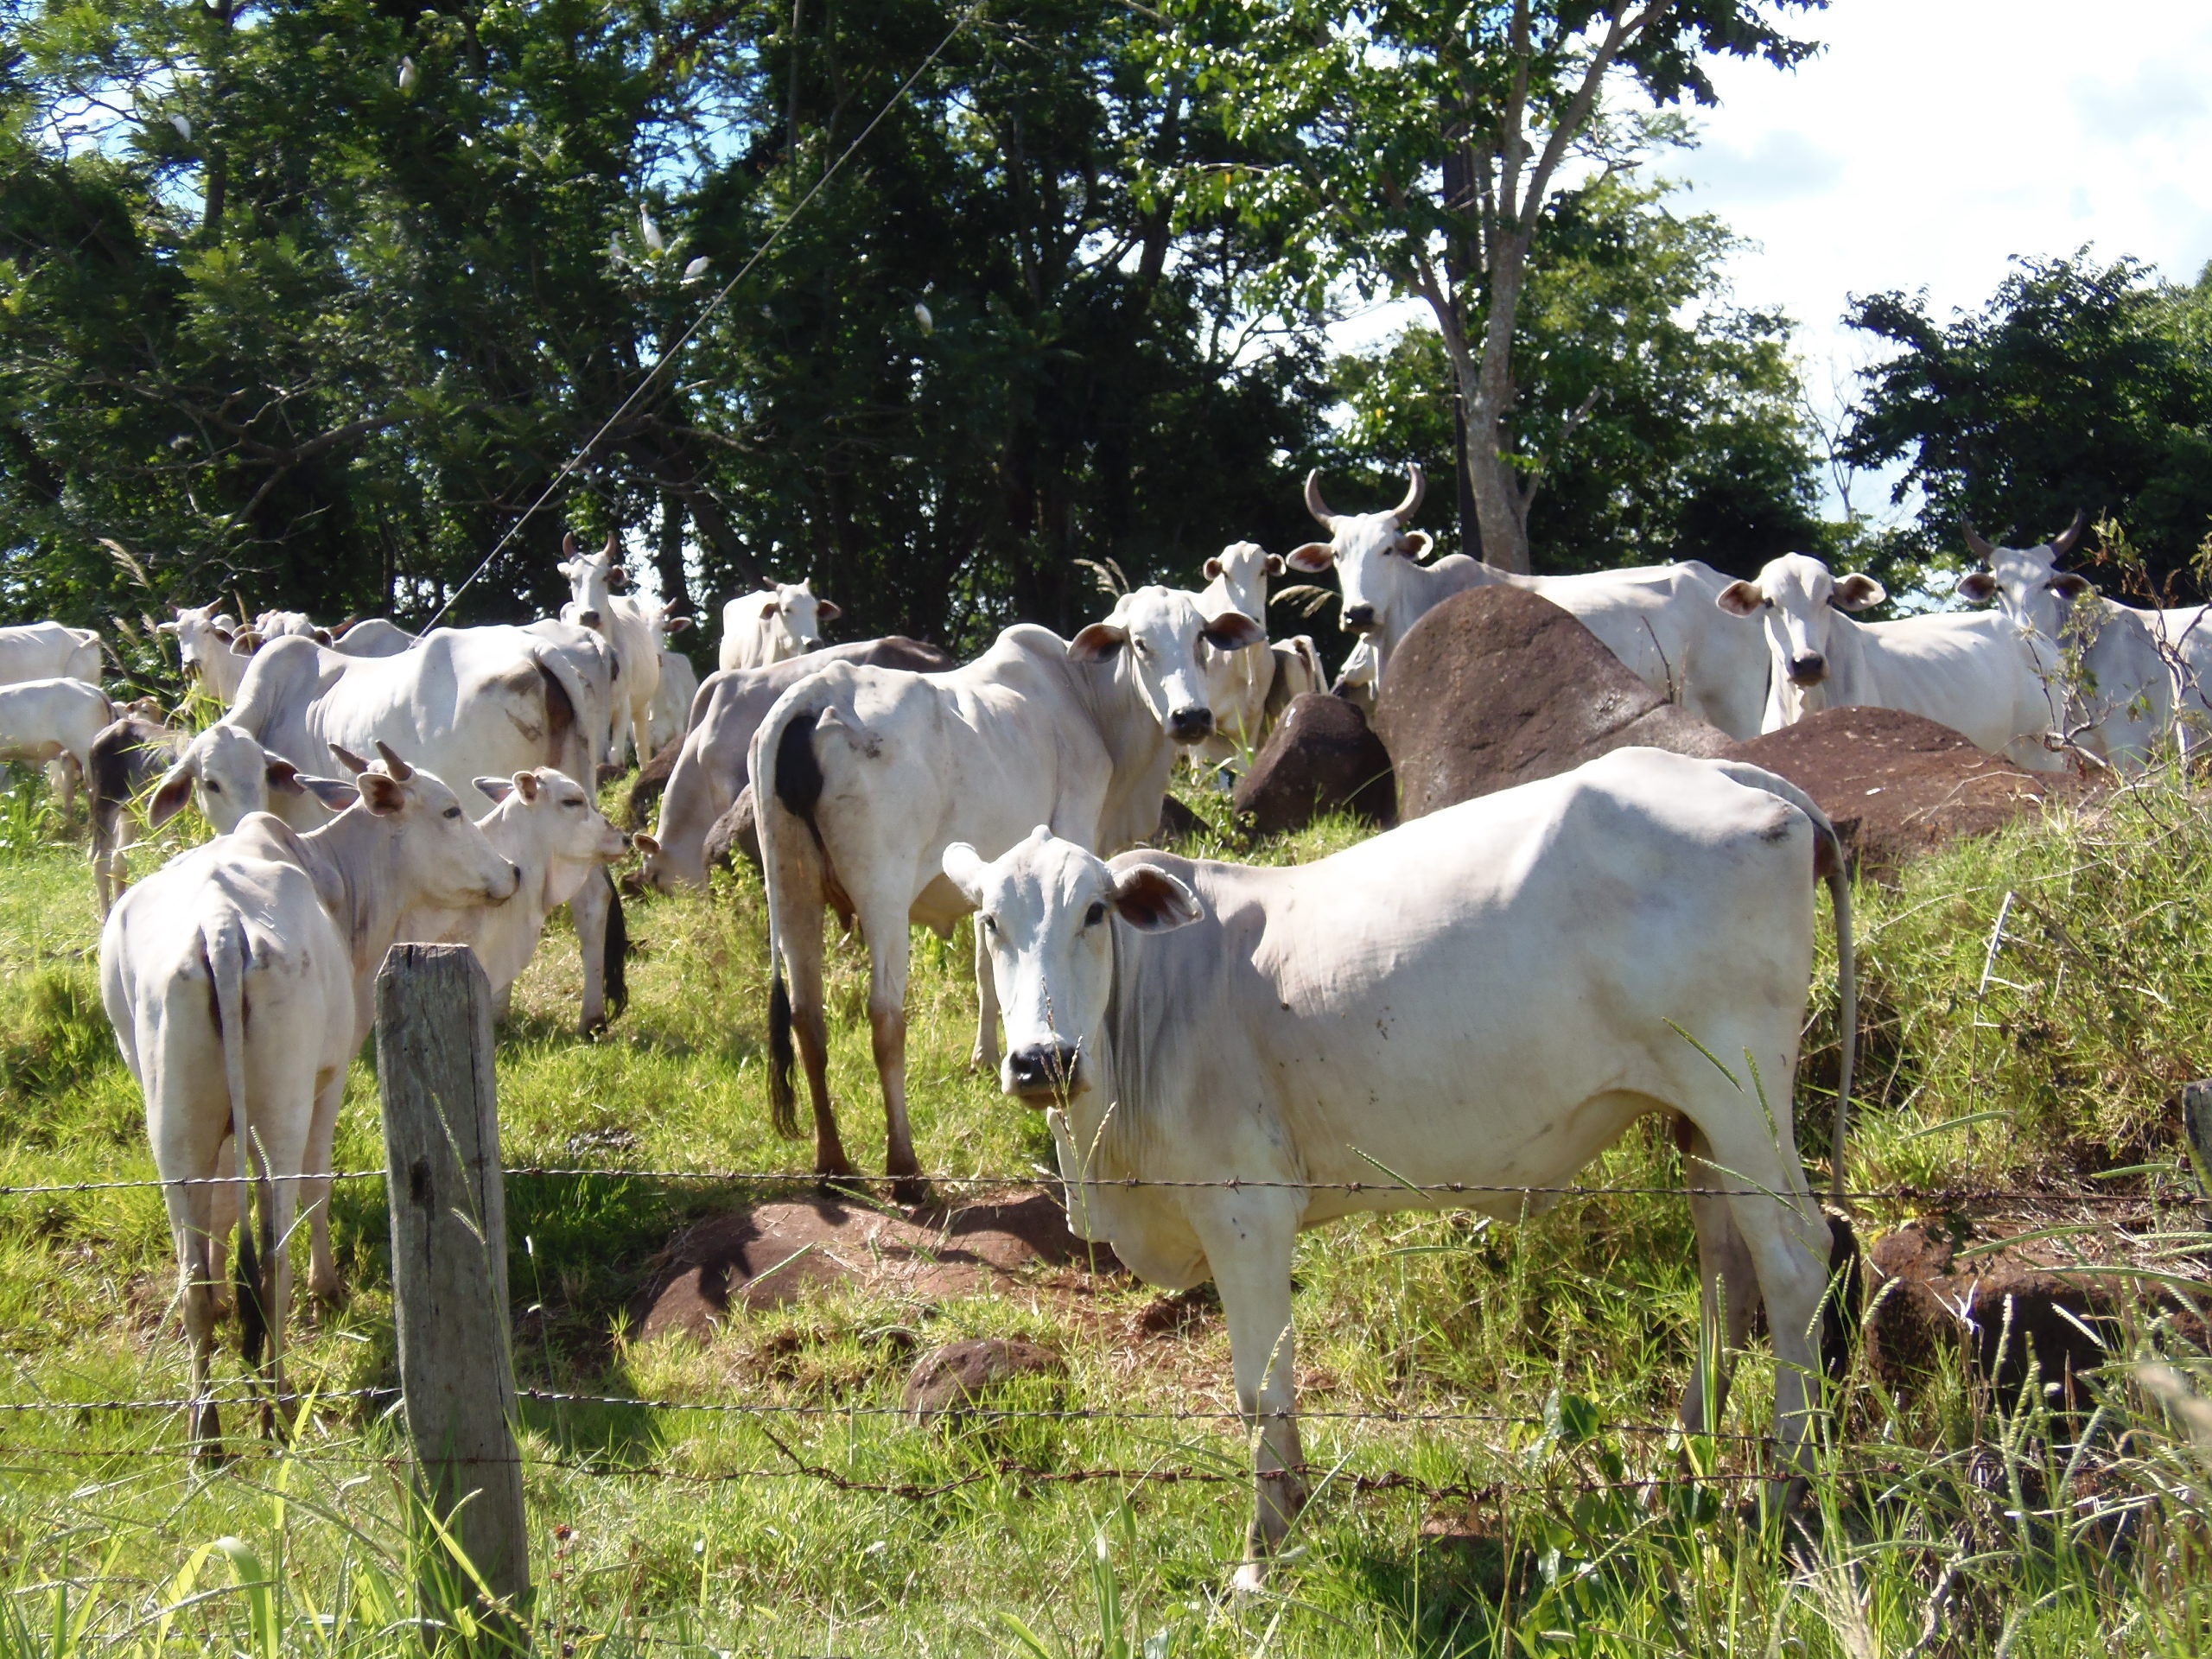
nature, field, farm, meadow, goat, herd, pasture, grazing, mammal, agriculture, goats, bois, animals, rural area, dairy cow, cattle like mammal